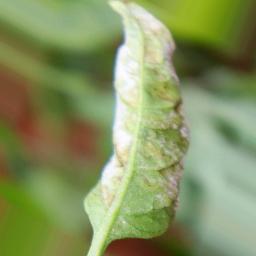
Label: powdery mildew